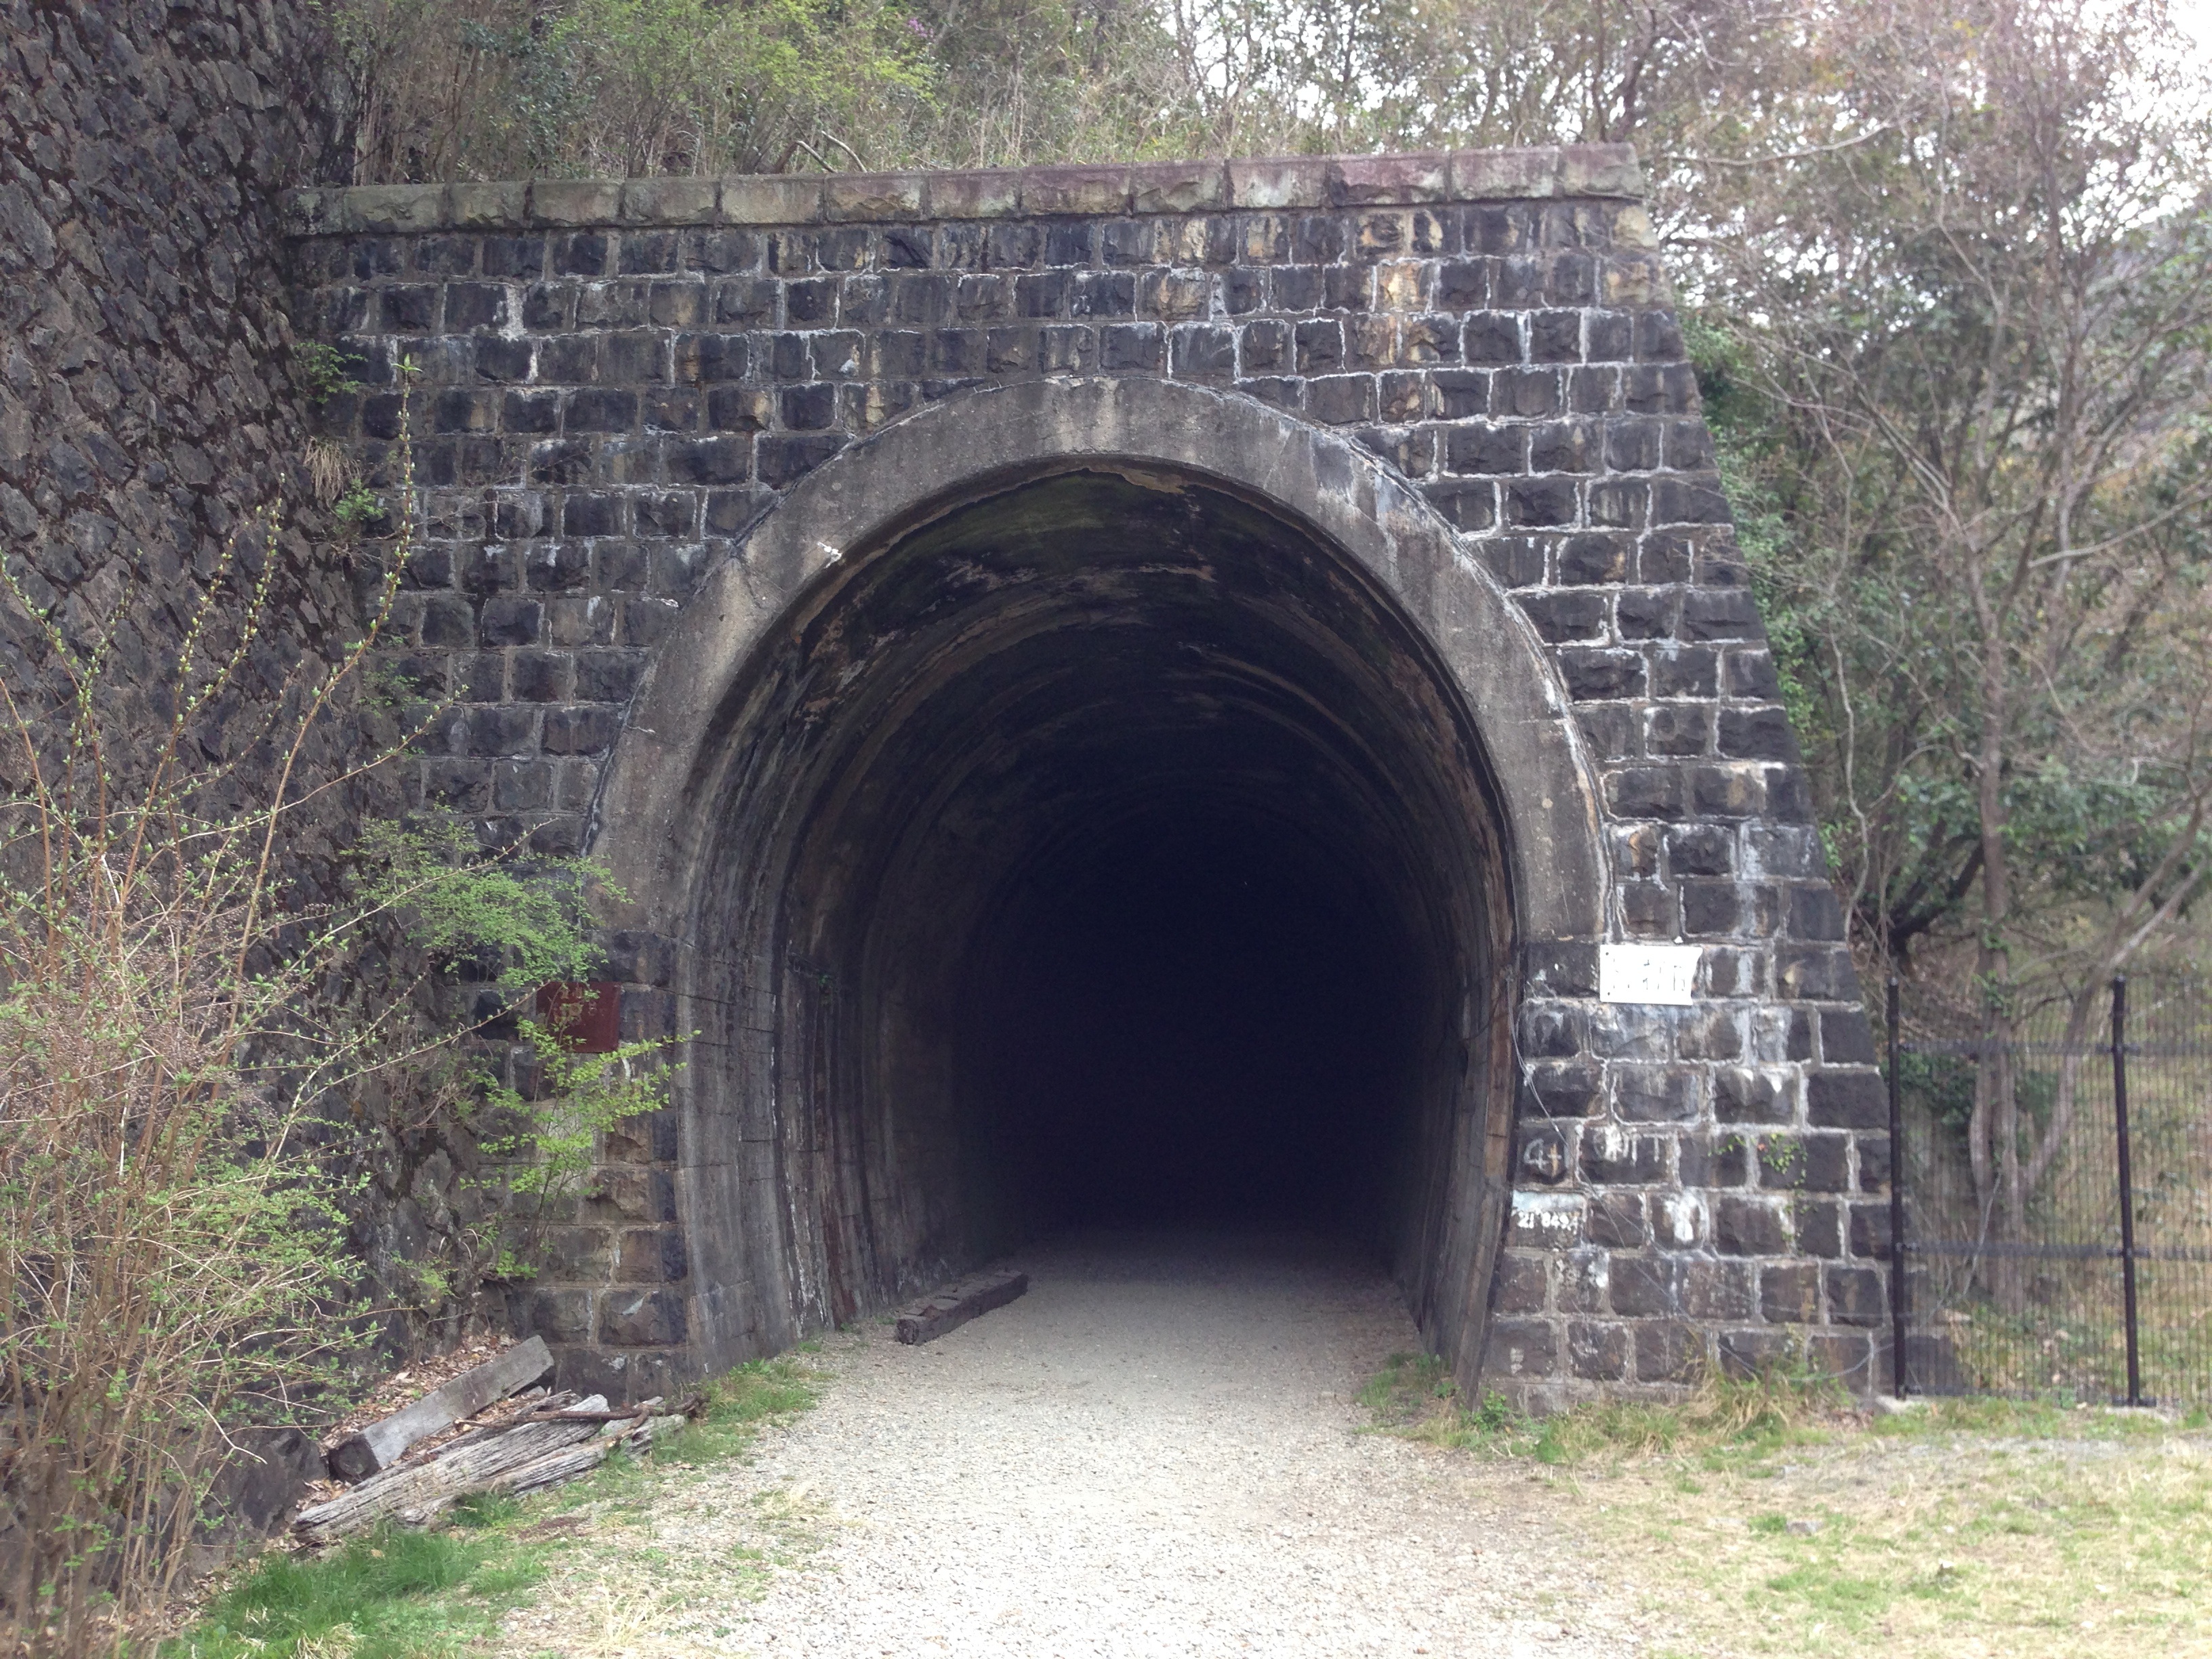
hiking, bridge, tunnel, arch, spring, brick, waterway, infrastructure, viaduct, discontinued, electric train, single wire